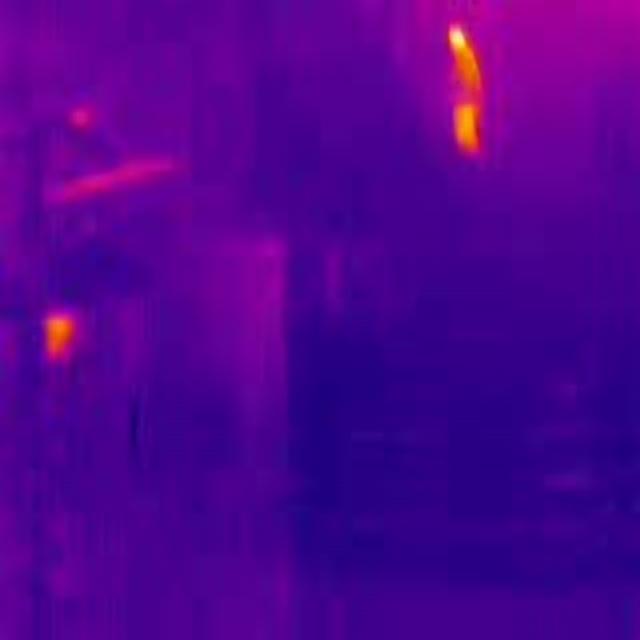
Detected objects:
label: person